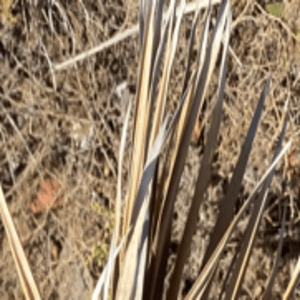
Label: Magnesium Deficiency